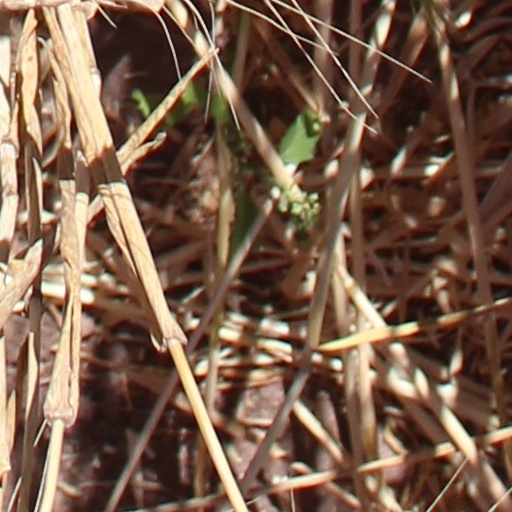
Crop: wheat